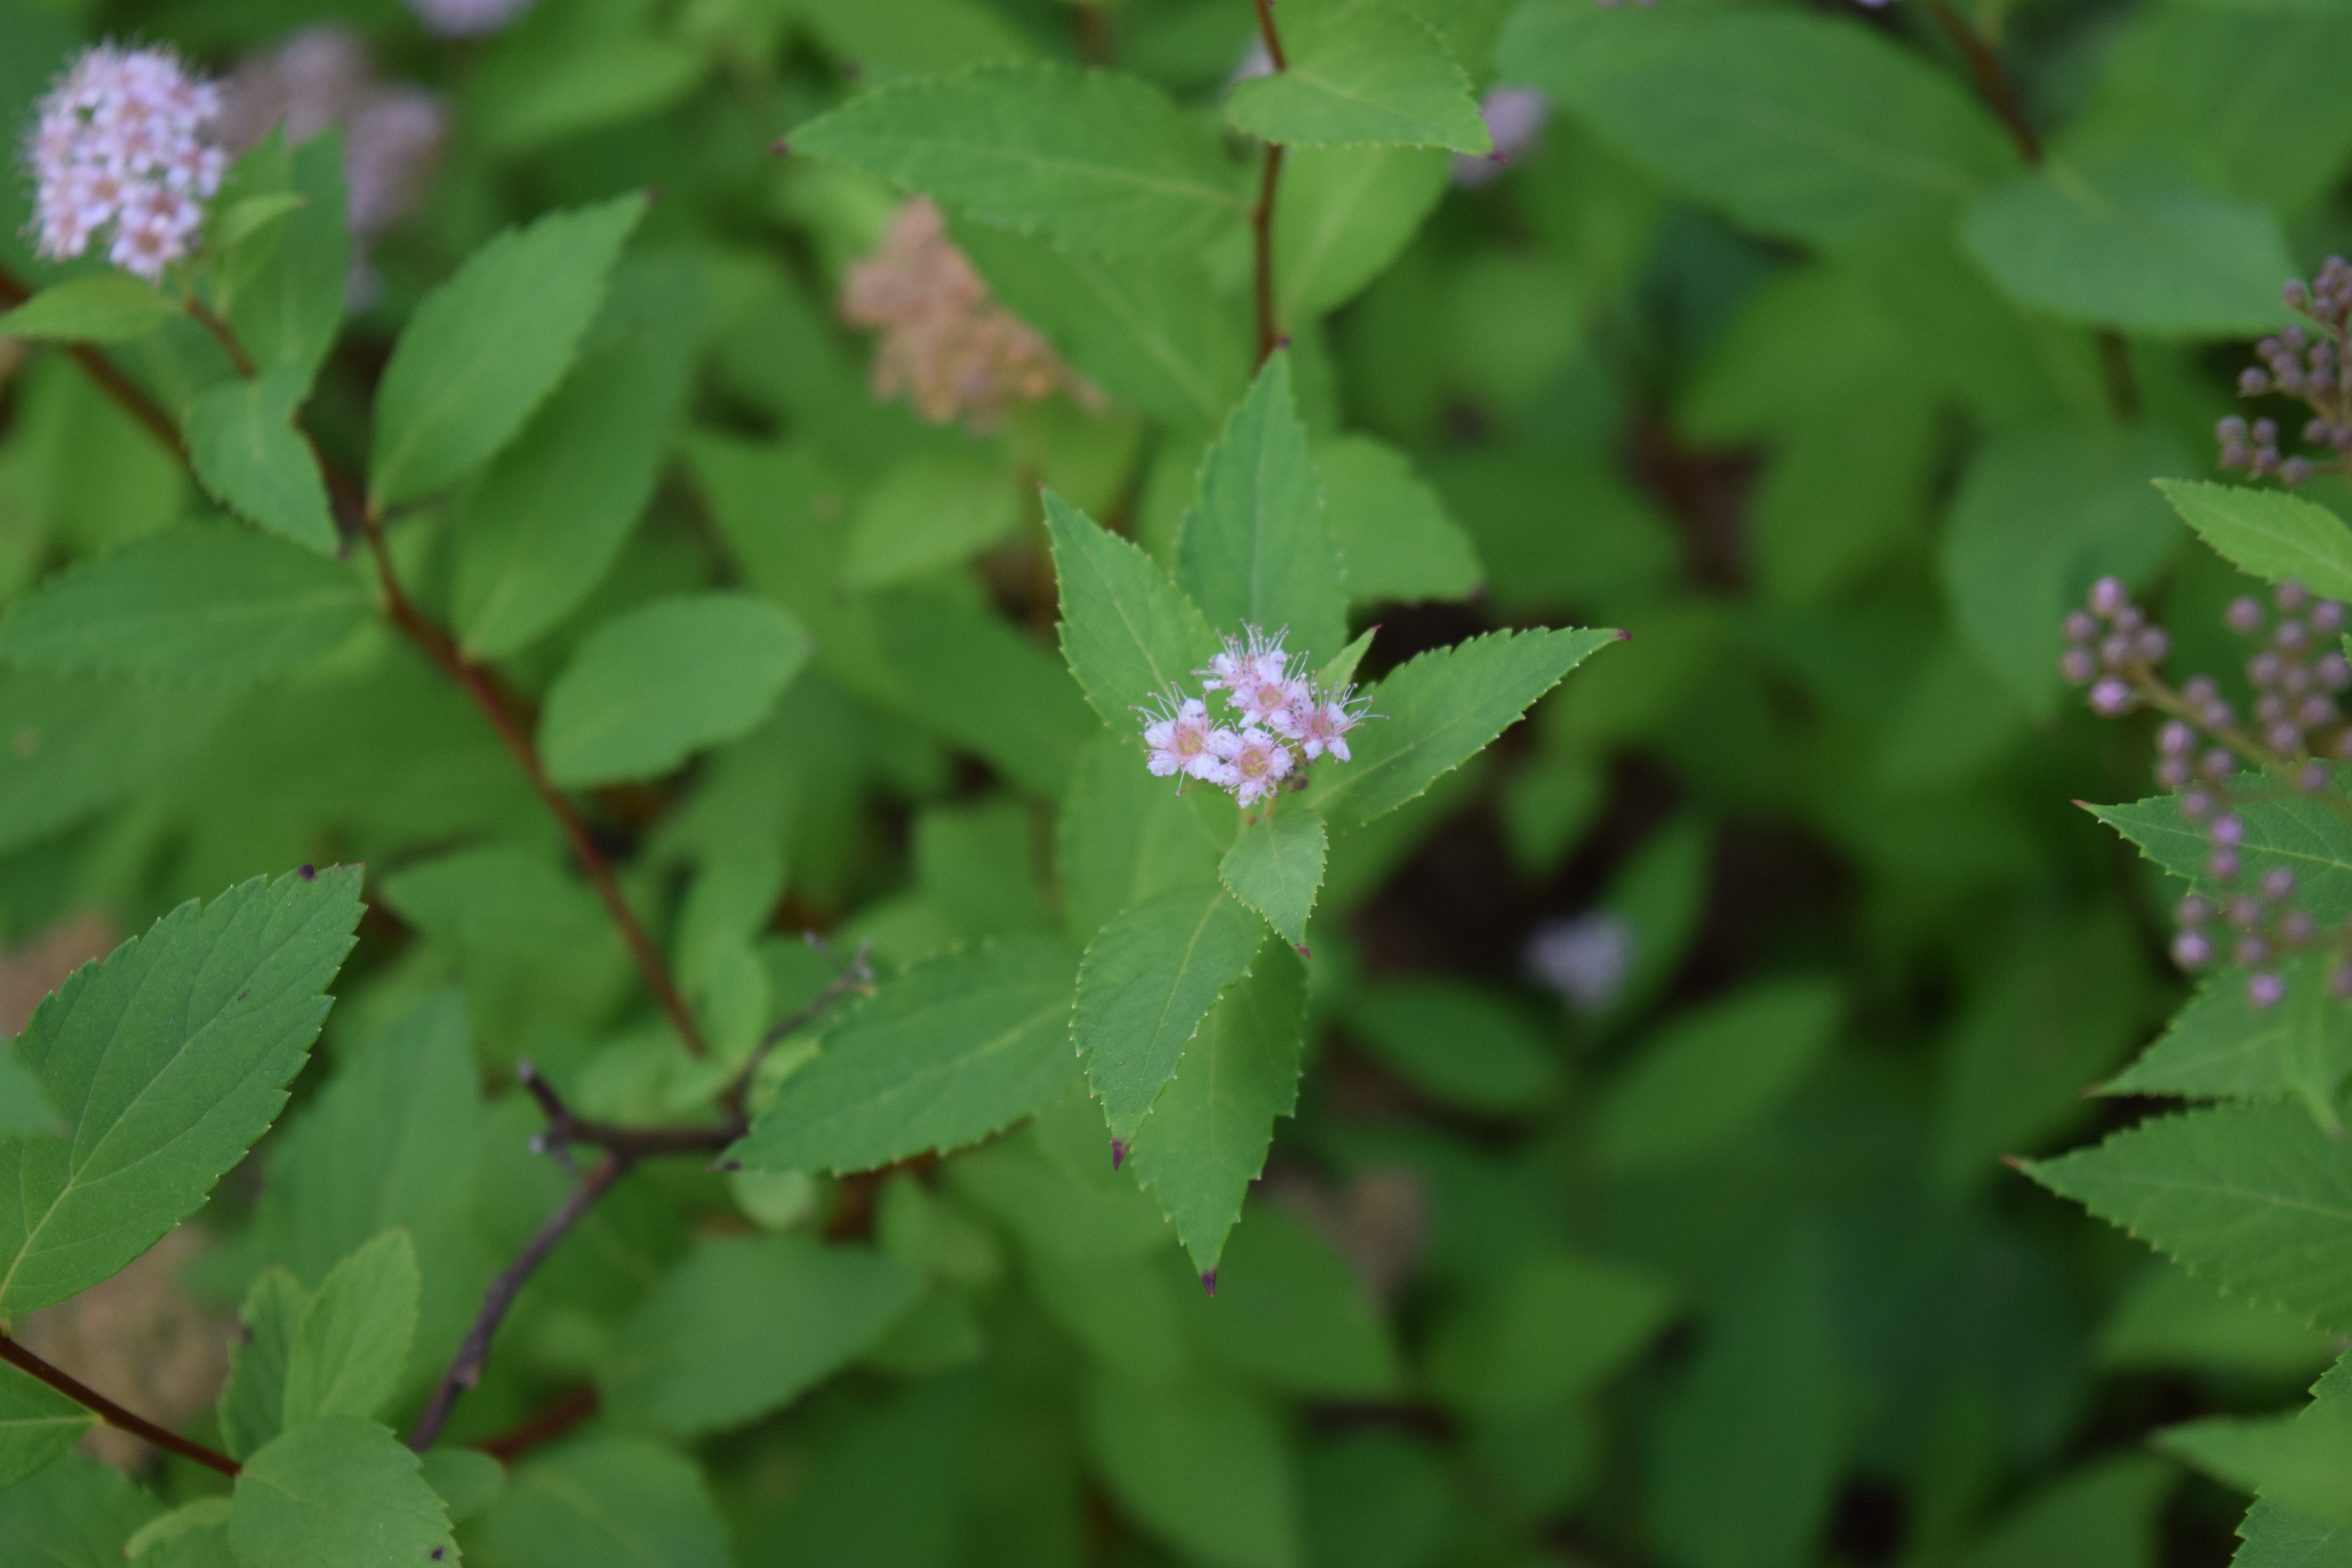
plant, leaf, flower, green, herb, botany, flora, wildflower, shrub, flowering plant, annual plant, land plant